Chopsticks (film)

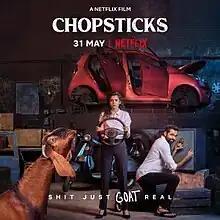
Poster

Chopsticks is an Indian Hindi-language comedy drama film directed by Sachin Yardi and produced by Ashvini Yardi. It stars Abhay Deol and Mithila Palkar in the lead roles.